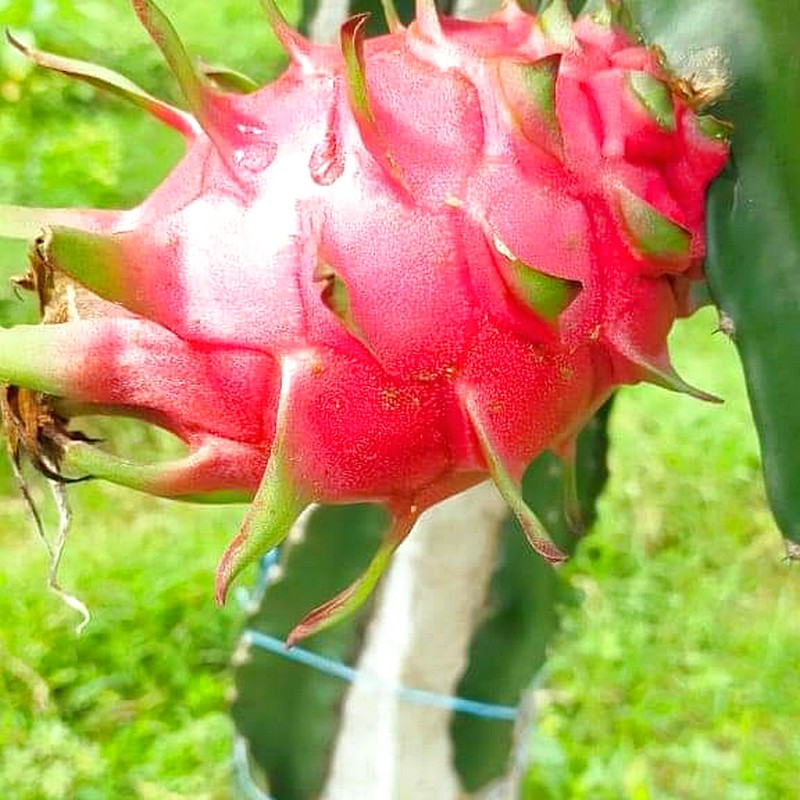
Label: Fresh Dragon Fruit